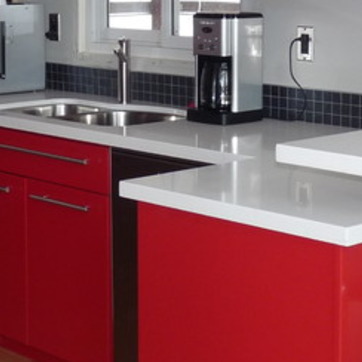
Material: polishedstone